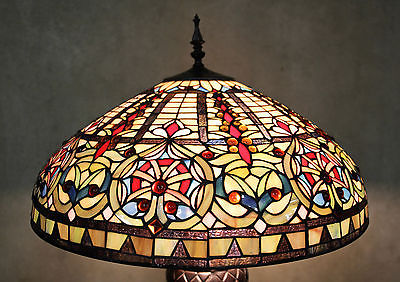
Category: lamp